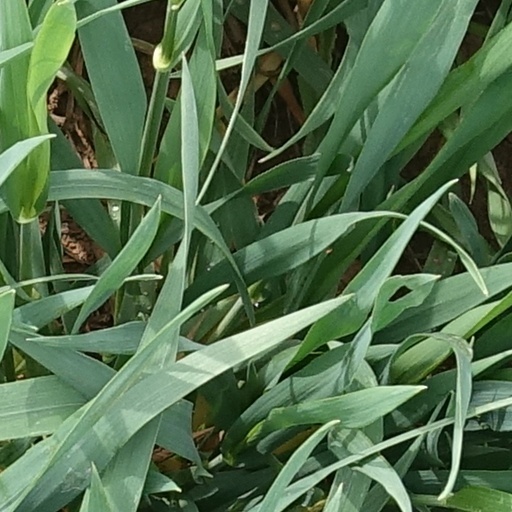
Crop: wheat